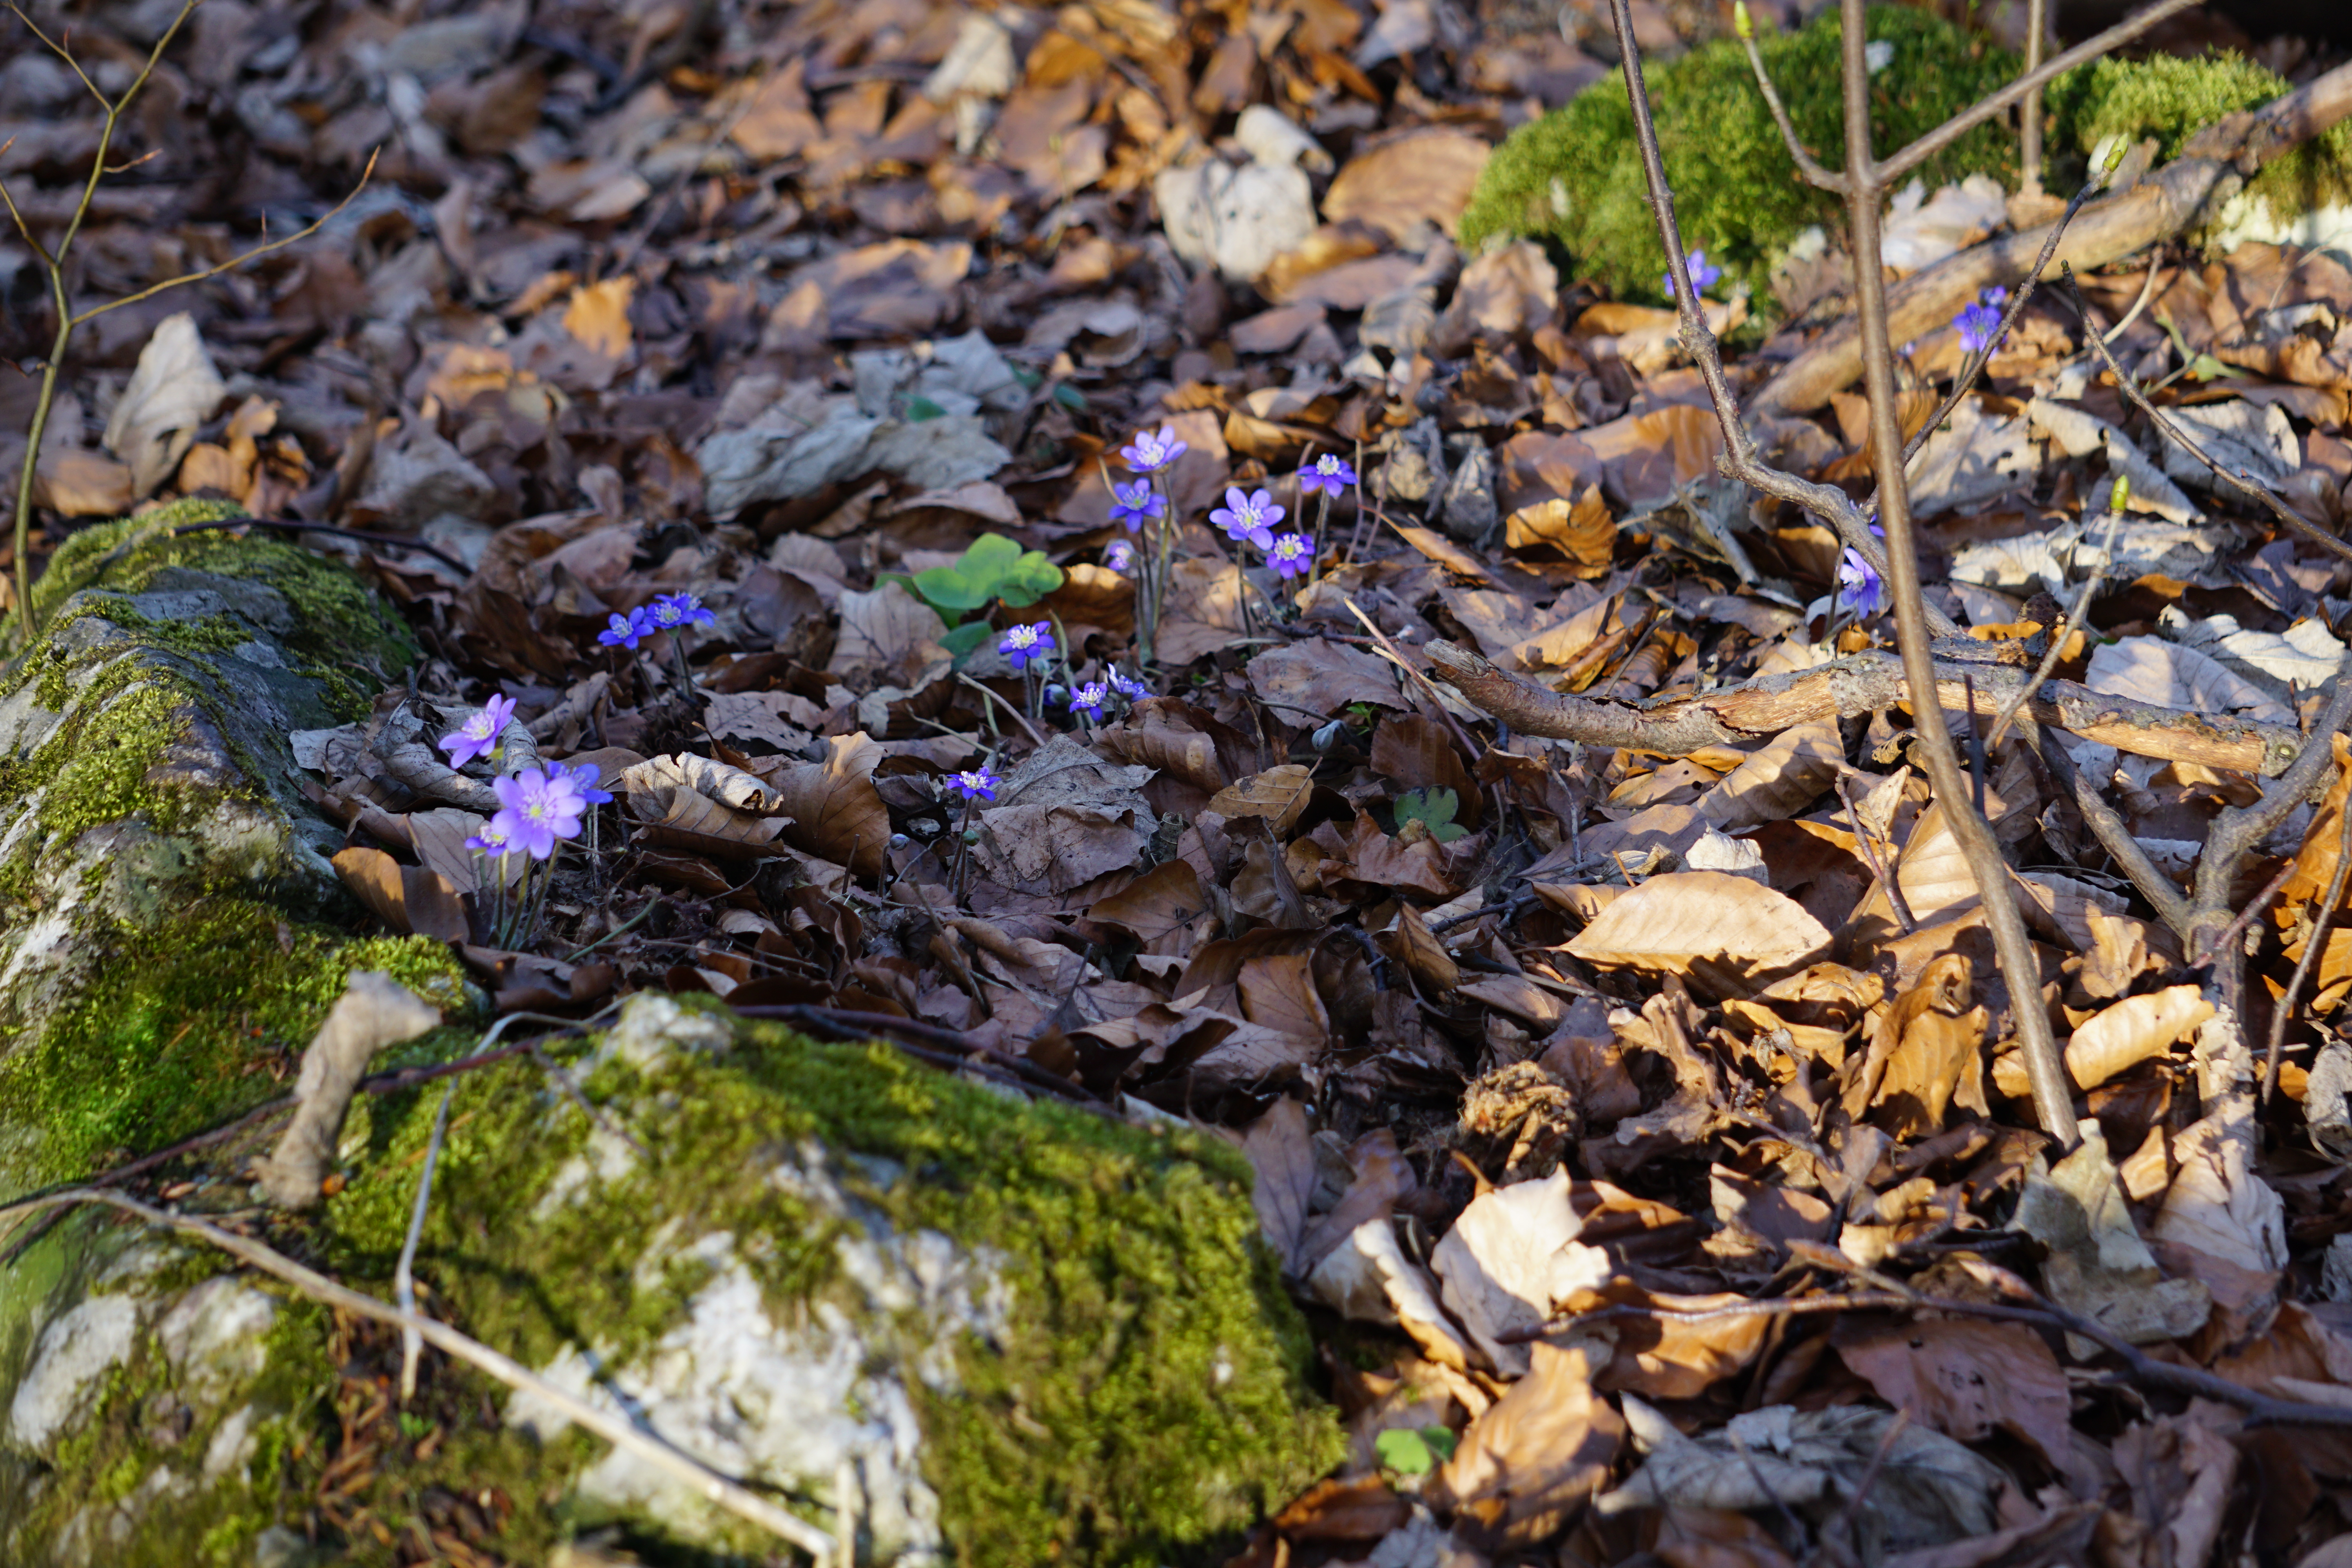
flowers, forest, plant, leaf, waste, grass, water, rock